Maurice Frankenhuis

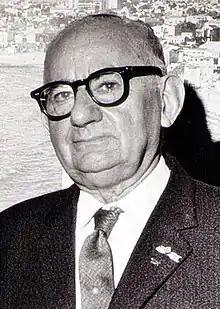
M. Frankenhuis in 1968

Maurice Frankenhuis (February 24, 1894 – September 22, 1969) was a Jewish Dutch businessman, historian, researcher, author, collector, numismatist, Holocaust survivor, and philanthropist. He documented the history of World War I and World War II through his family's experiences in the Netherlands and subsequent internment in two concentration camps. Throughout the ordeal he built a collection of memorabilia and authored a firsthand account to the Holocaust of Dutch Jewry. He dedicated himself to educating about the Holocaust, and preserve a record of history for future generations including donations of his collections of medals and posters to various museums around the world, and writing his personal memoirs, observations and commentary on world affairs after the war.